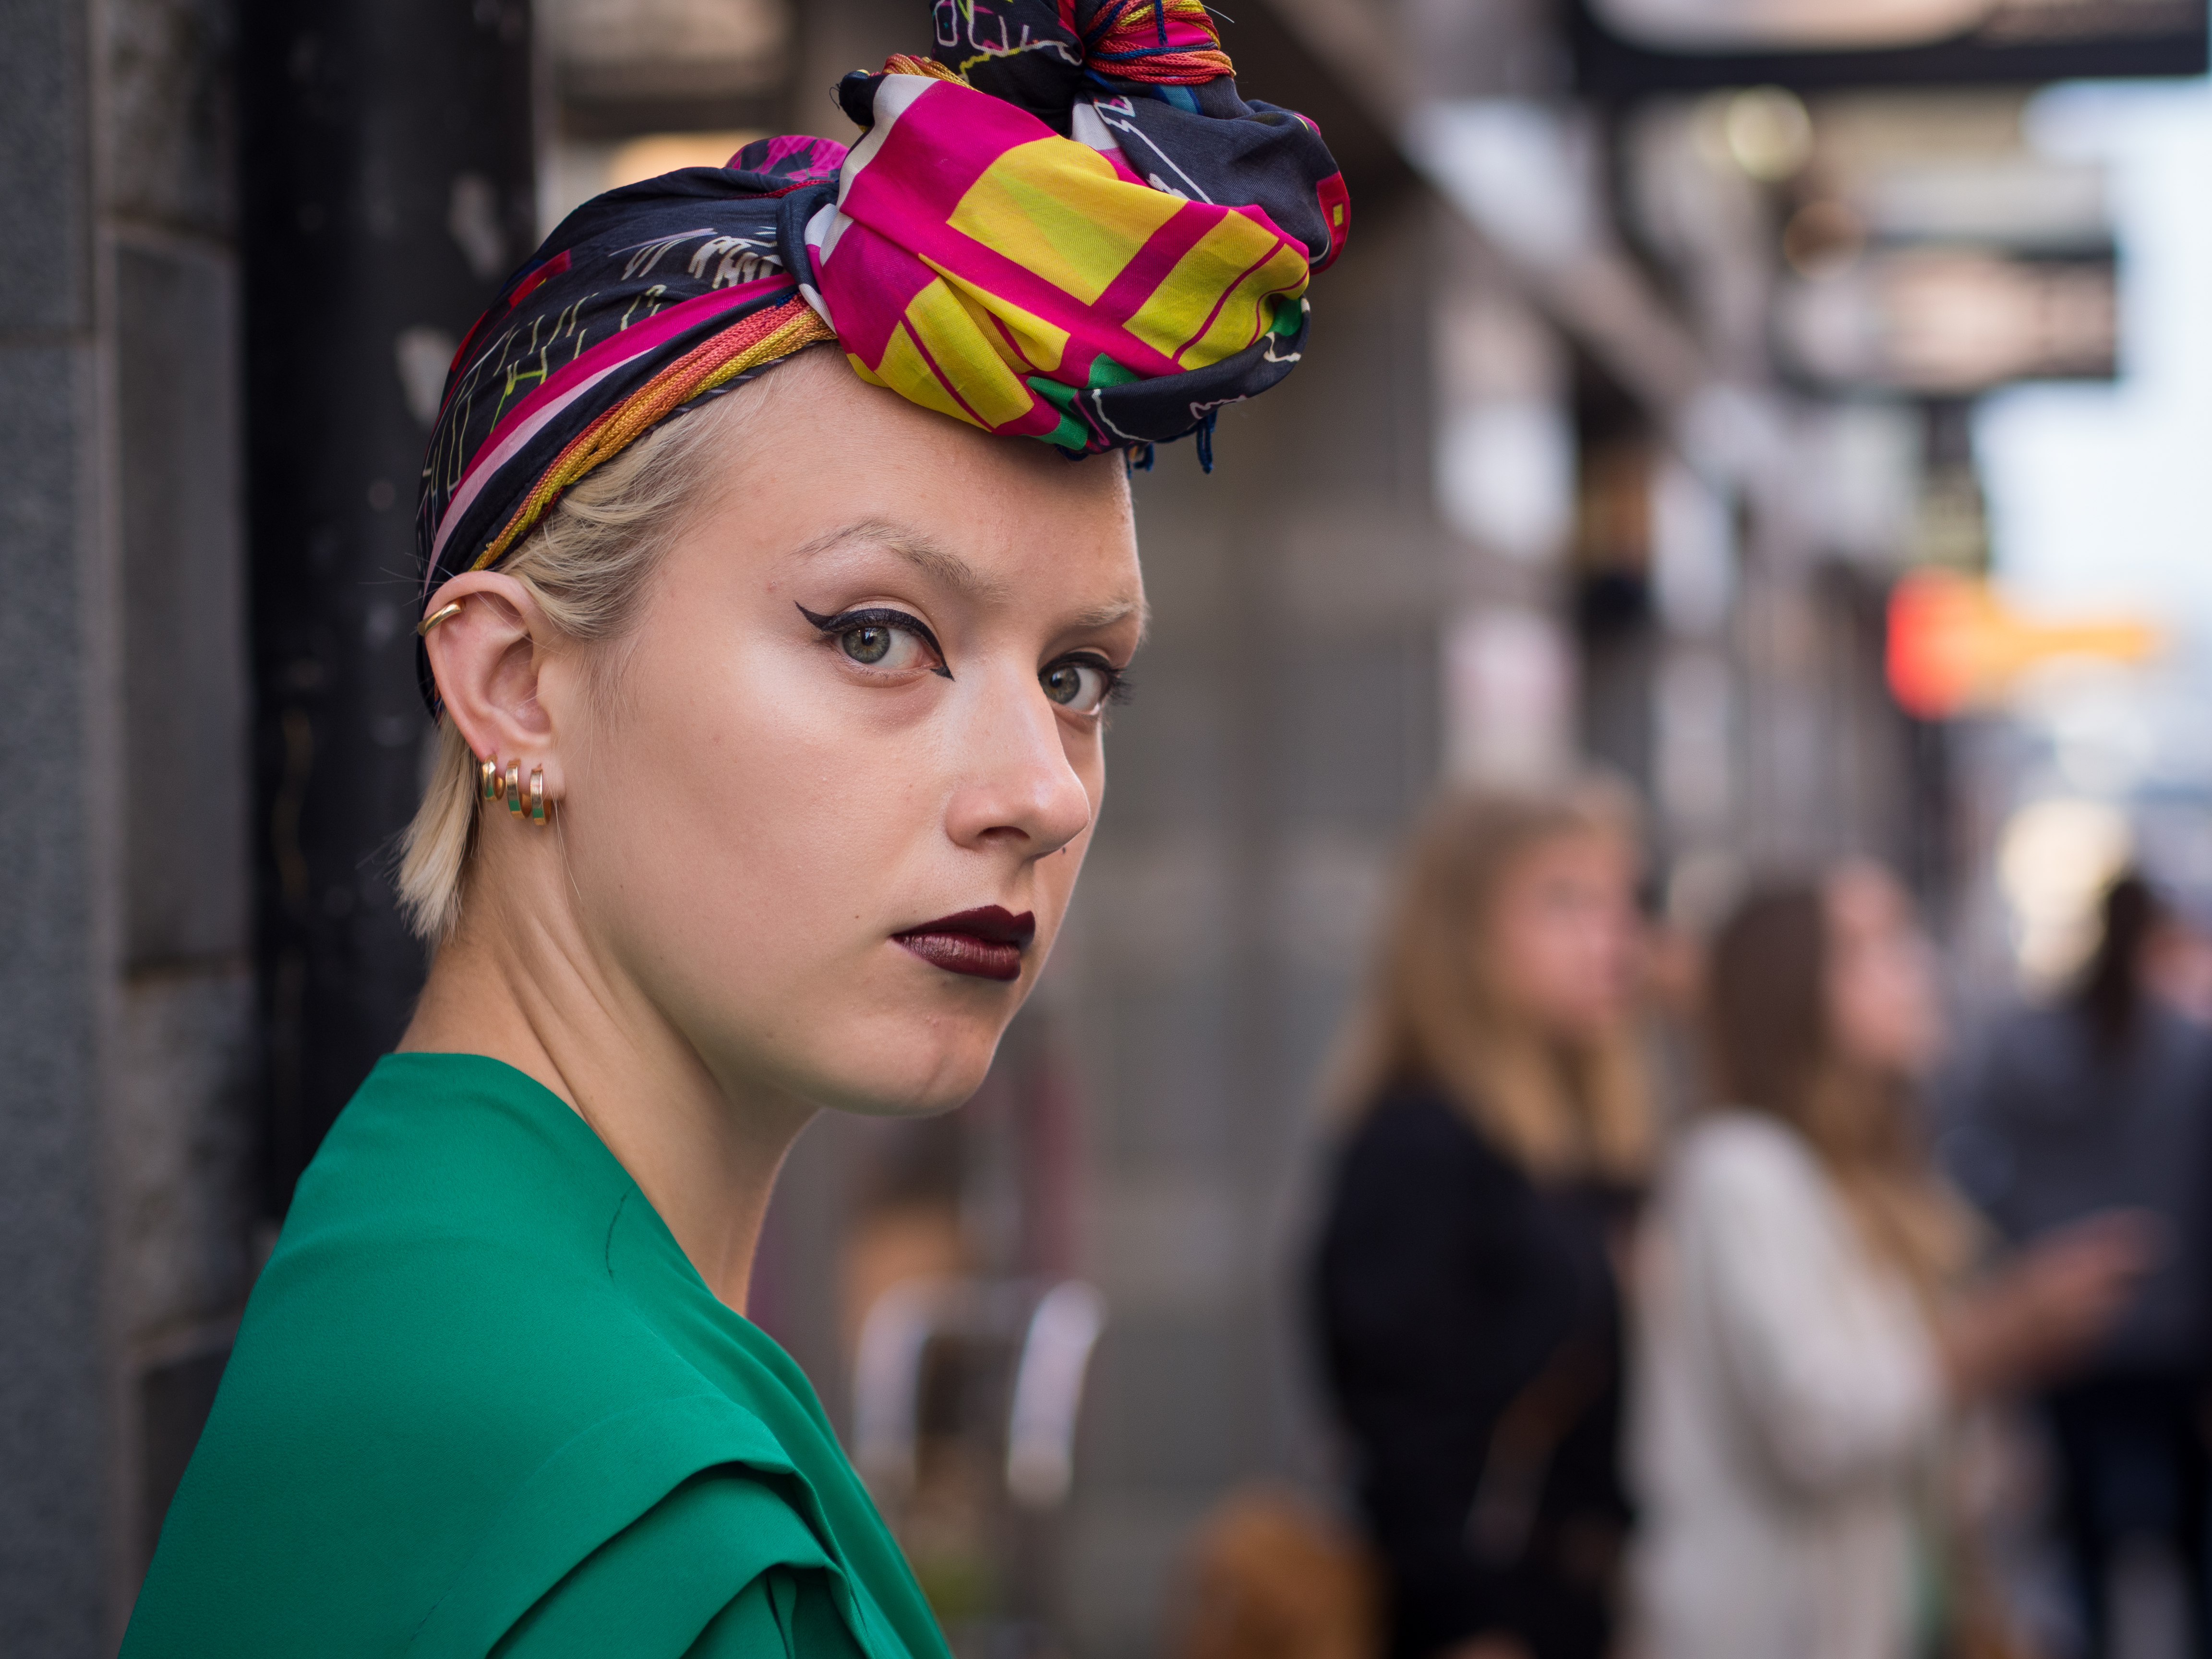
people, white, street, photography, ebook, spring, color, training, child, fashion, clothing, black, streetphotography, flickr, festival, thomas, video, head, olympus, omd, fuji, leica, monochrom, leuthard, hcb, thomasleuthard